Cinema of Canada

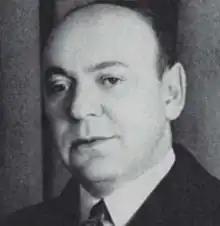
Nathan Nathanson founded Famous Players and Odeon Theatres. These companies controlled the theatre industry in Canada.

A Canadian tour by Princess Elizabeth and Prince Philip was filmed and was initially meant to be two reels, worth twenty minutes, but grew to five reels as they could not determine what to cut. Irwin met with Harvey Harnick, the NFB's Columbia theatrical distributor, and J.J. Fitzgibbons, the president of Famous Players, and Fitzgibbons told Irwin that he would screen all five reels if the film was completed for a Christmas release. "Royal Journey" opened in seventeen first-run theatres and over course of the next two years it was screened in 1,249 Canadian theatres where it was watched by a record two million people and the film was also screened in forty other countries. The film cost $88,000, but the NFB gained a profit of $150,000 and the film's success was one of the reasons Grierson stated that Irwin "saved the Film Board". It was seen by over two million people within two months.